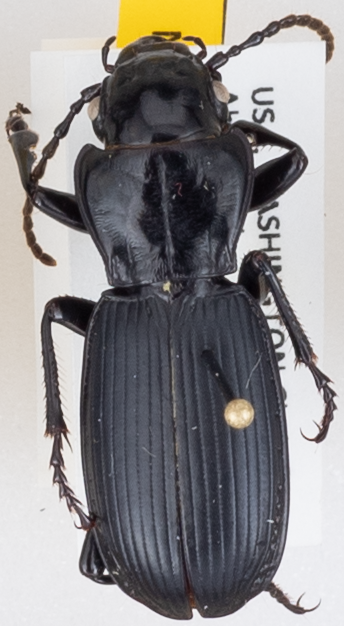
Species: Pterostichus lama
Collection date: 2020-08-11
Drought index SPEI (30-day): -1.13
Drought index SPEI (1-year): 0.27
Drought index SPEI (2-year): -1.69